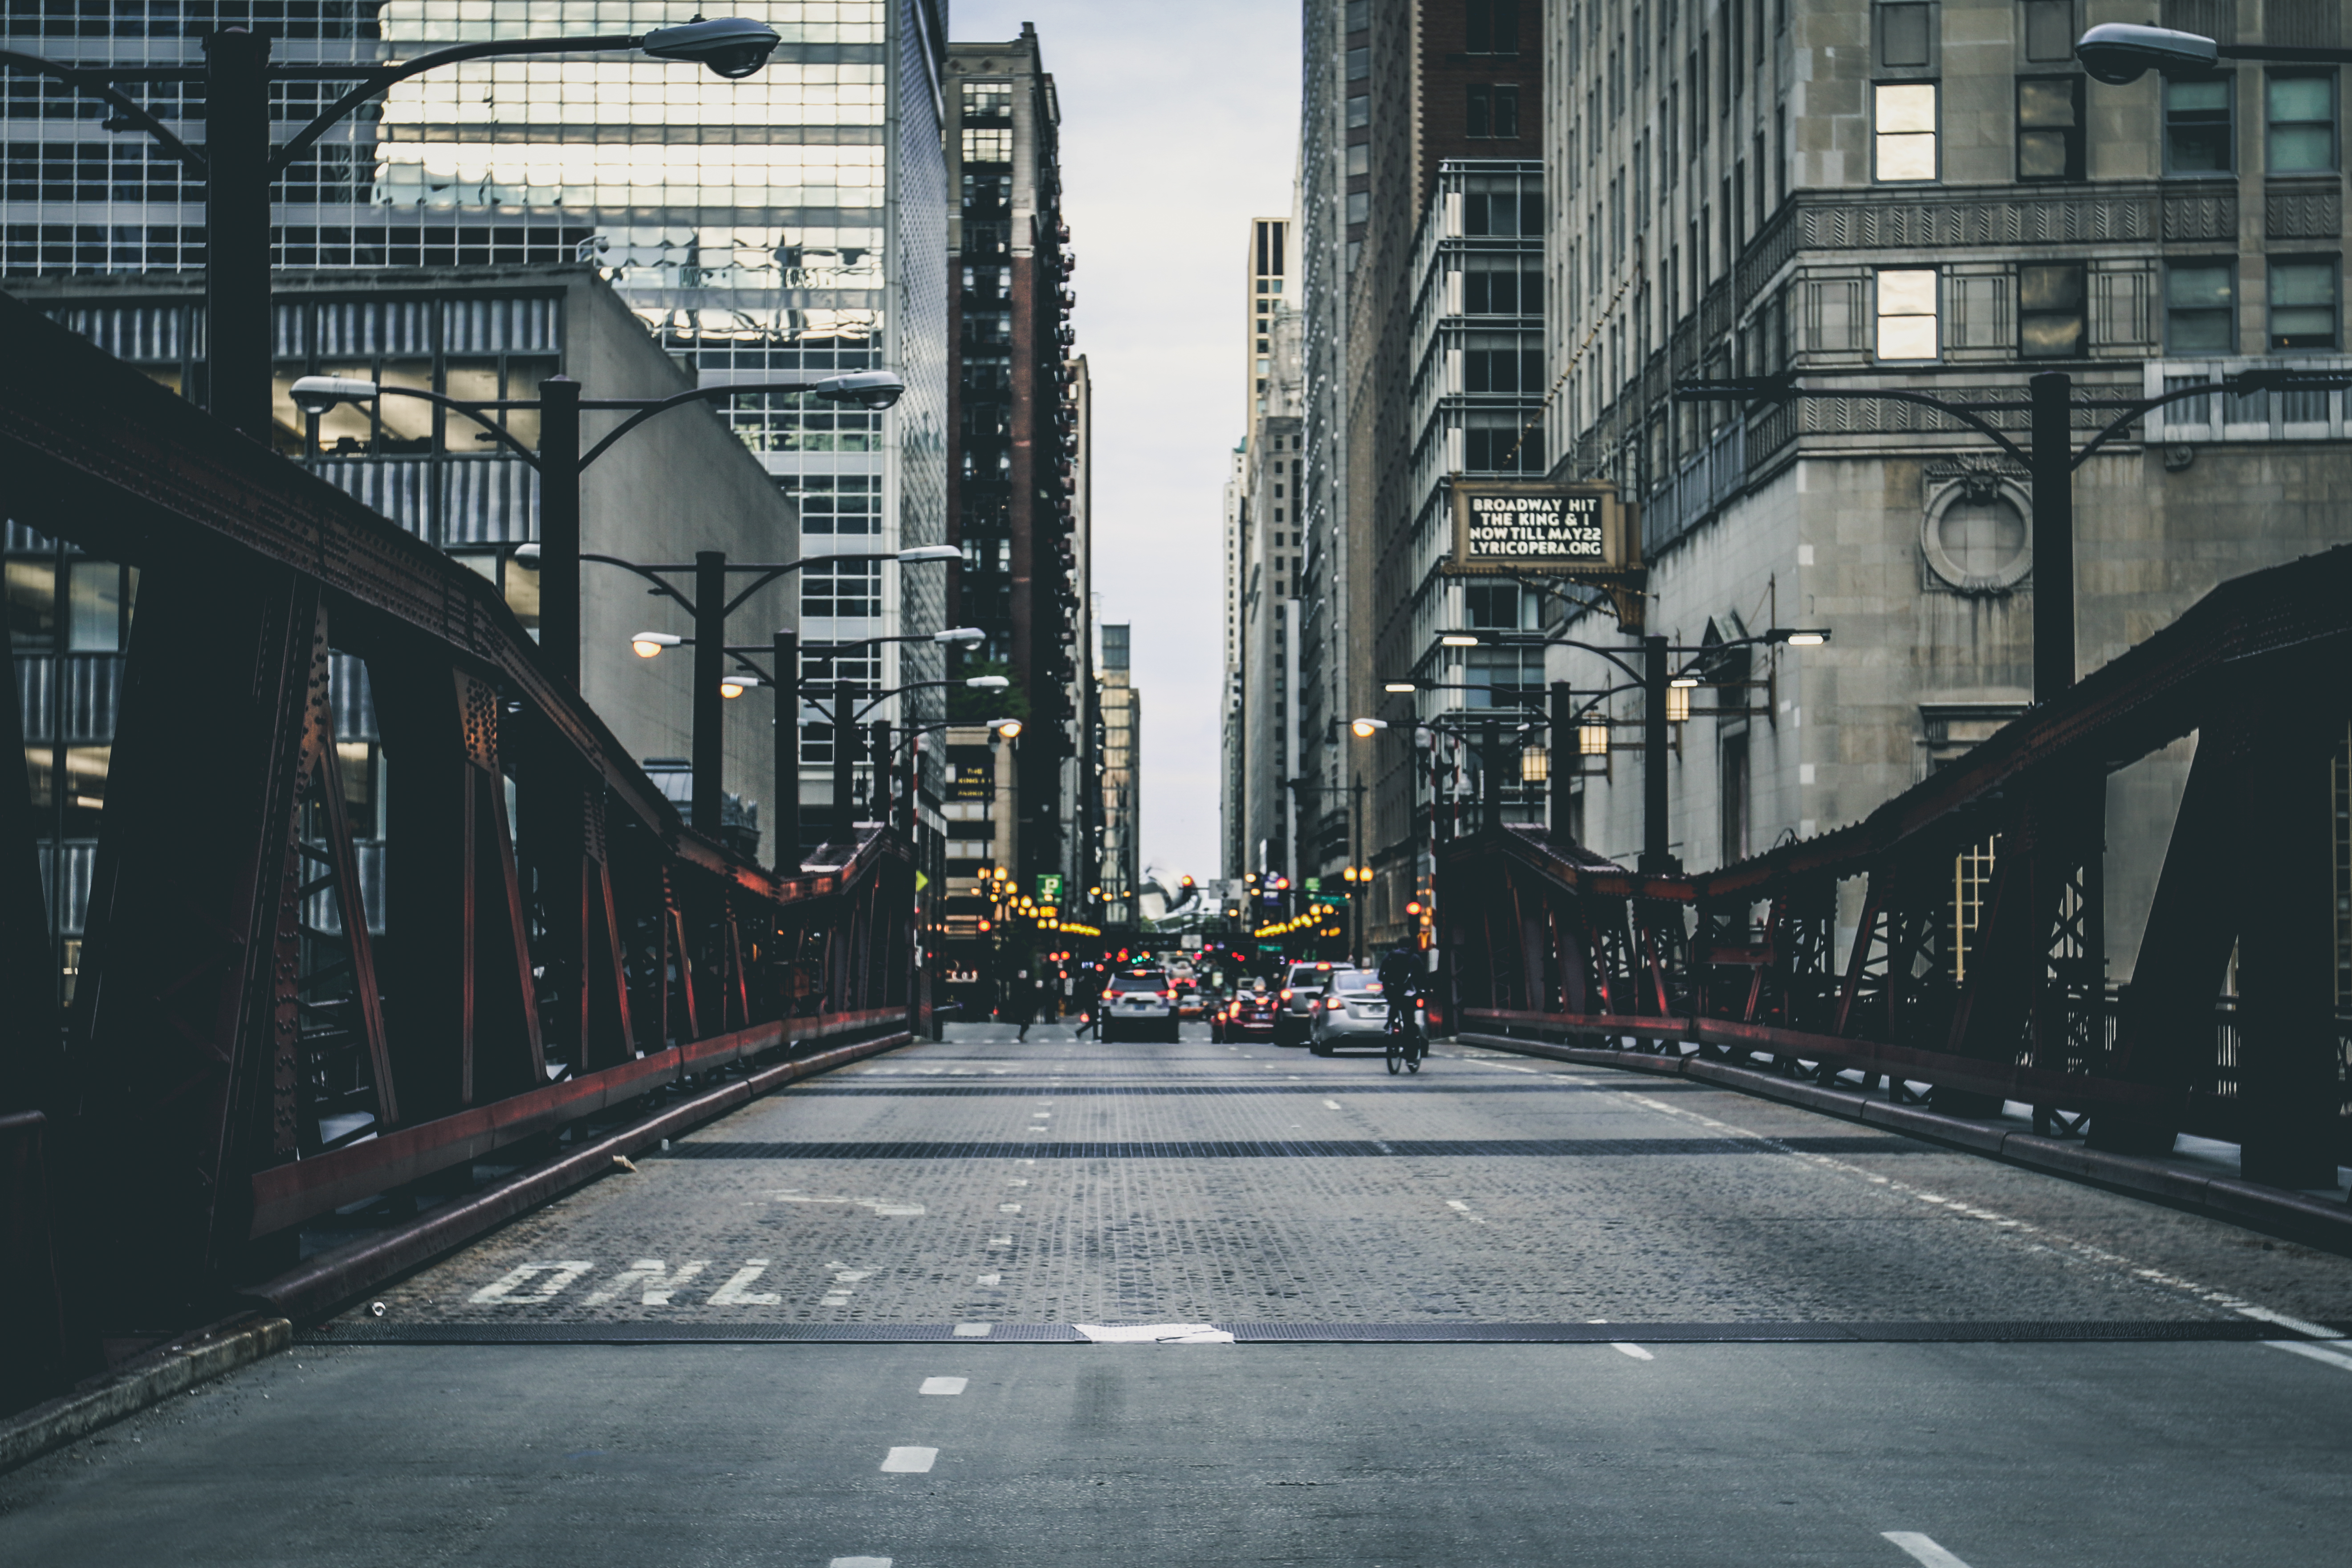
architecture, road, bridge, traffic, street, city, skyscraper, urban, cityscape, downtown, transport, vehicle, lane, public transport, buildings, infrastructure, cars, metropolis, urban area, metropolitan area, nonbuilding structure